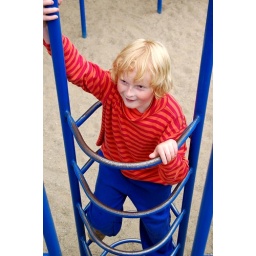
Robin in orange and blue